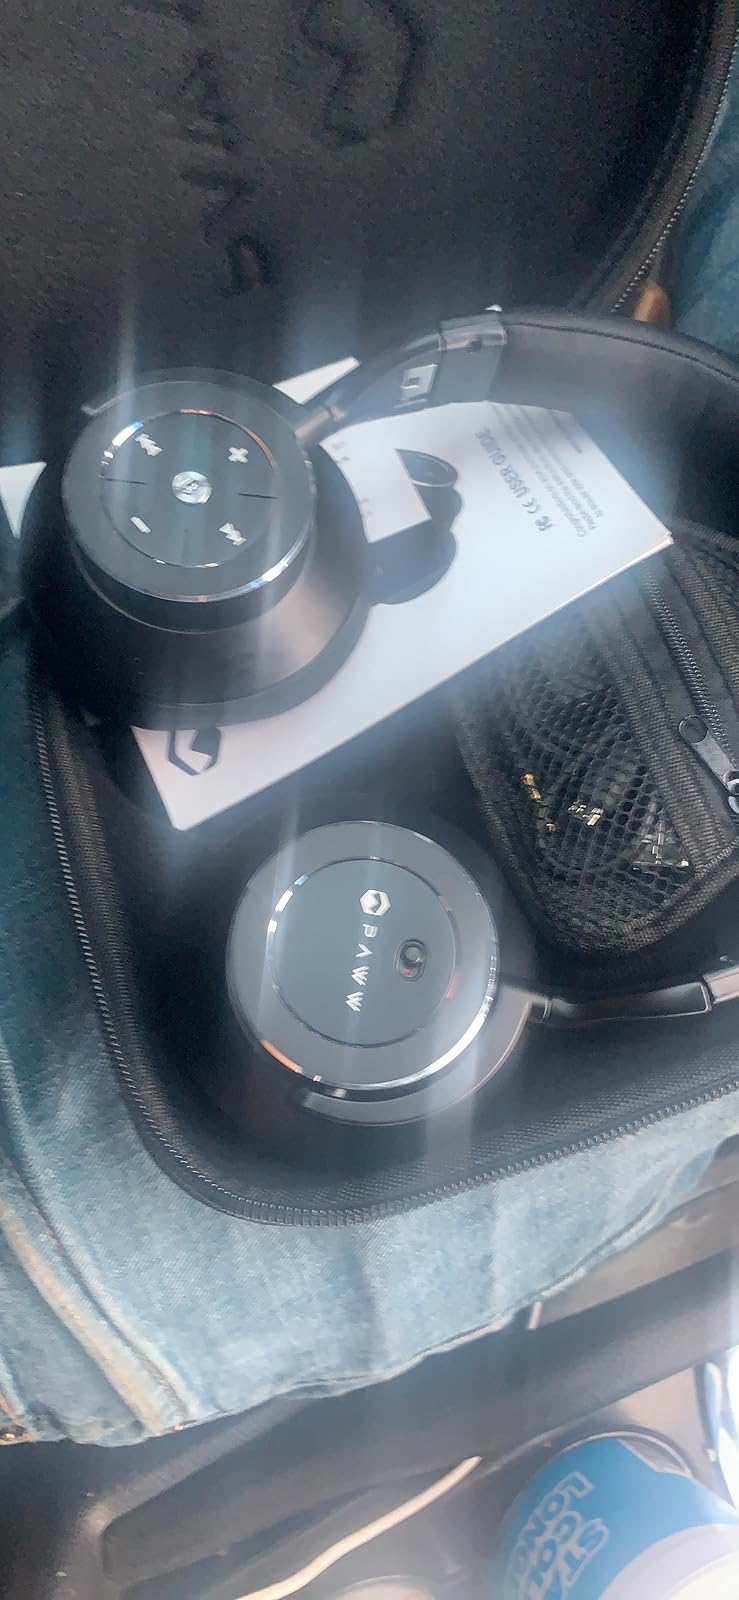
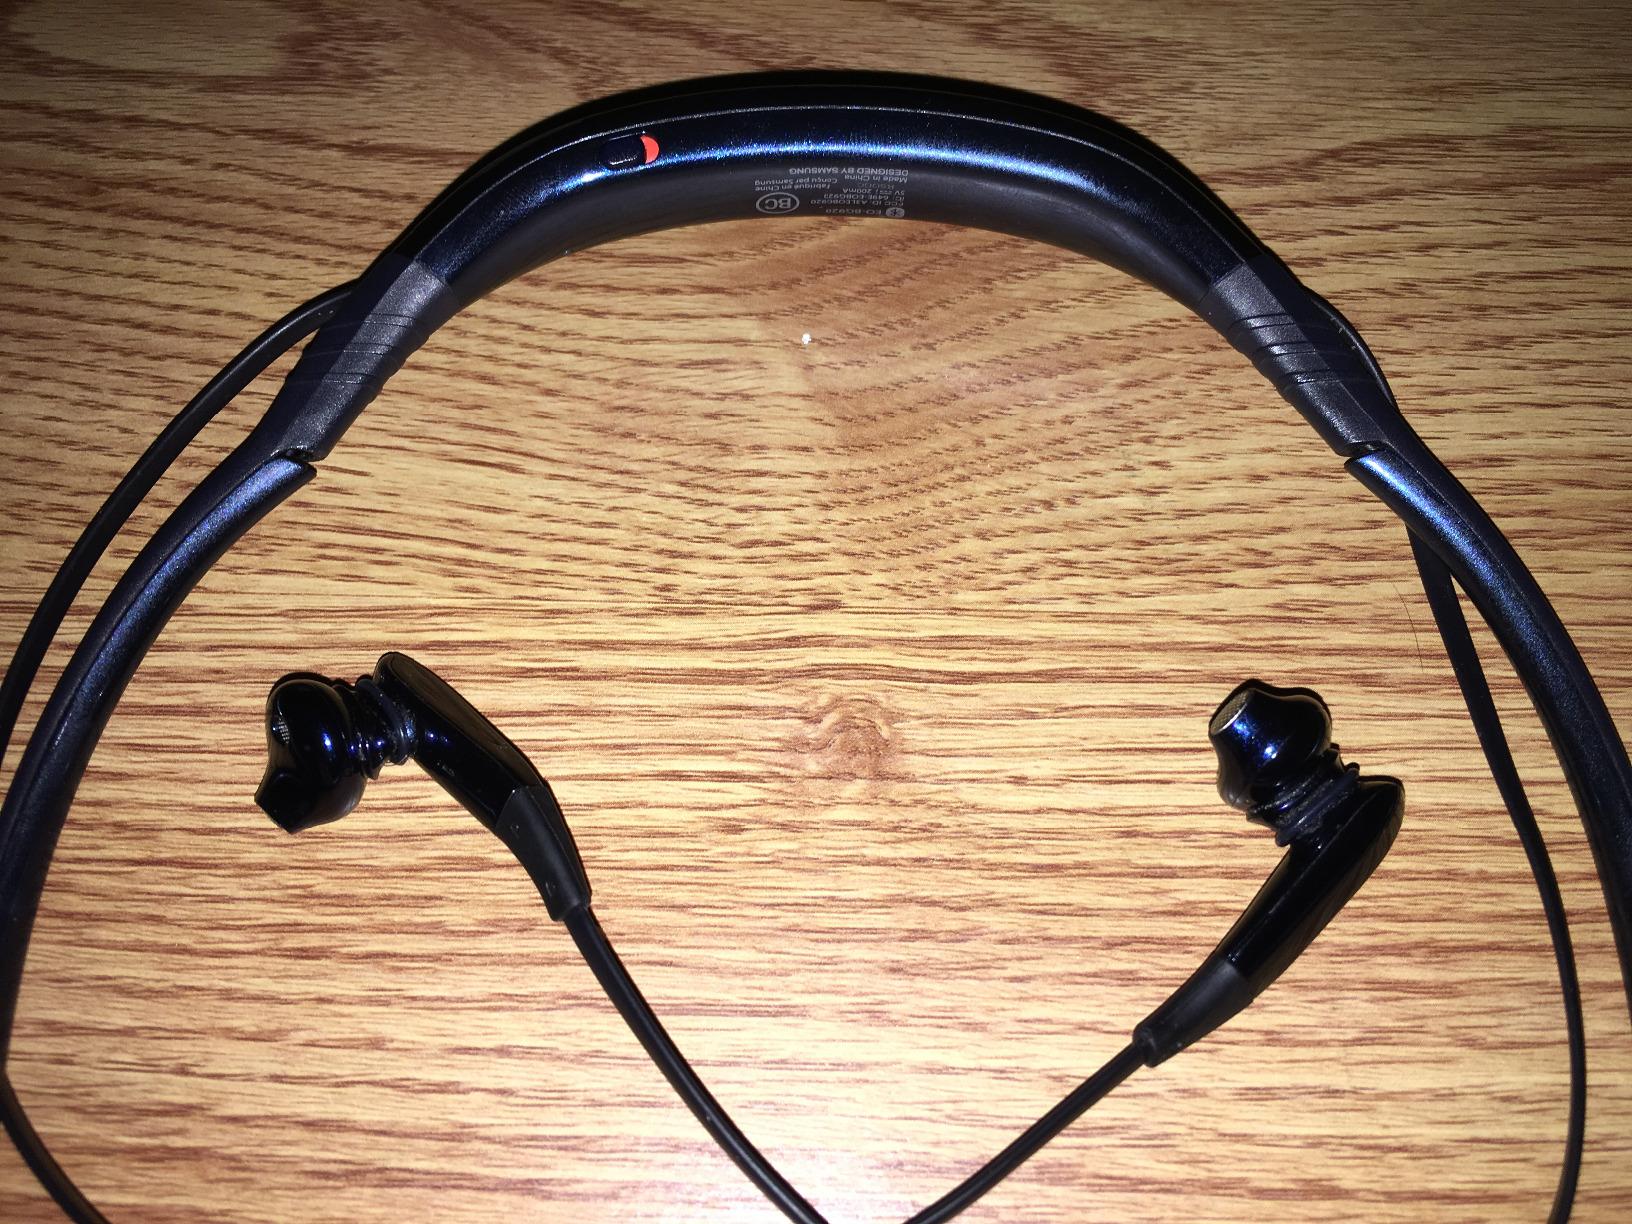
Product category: headphones
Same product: no